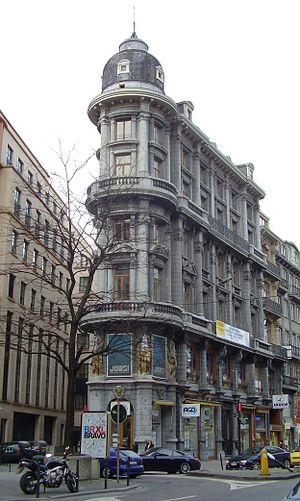
La Senne, cours d’eau principal de Bruxelles et élément important de son histoire, devenu facteur d’insalubrité, a fait l’objet durant la seconde moitié du XIXᵉ siècle d’un voûtement dans son parcours urbain, prétexte à d’importants bouleversements urbanistiques de la ville.